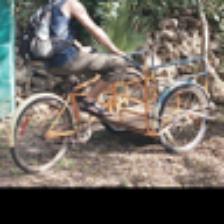
Label: NonHuman